Anton Rogochiy

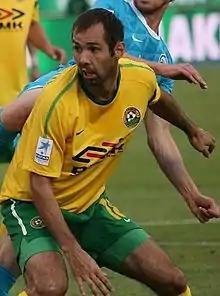
Rogochiy with Kuban in 2011

Anton Nikolayevich Rogochiy (born 23 January 1982) is a Russian professional football coach and a former player. He is an assistant coach with Tekstilshchik Ivanovo.